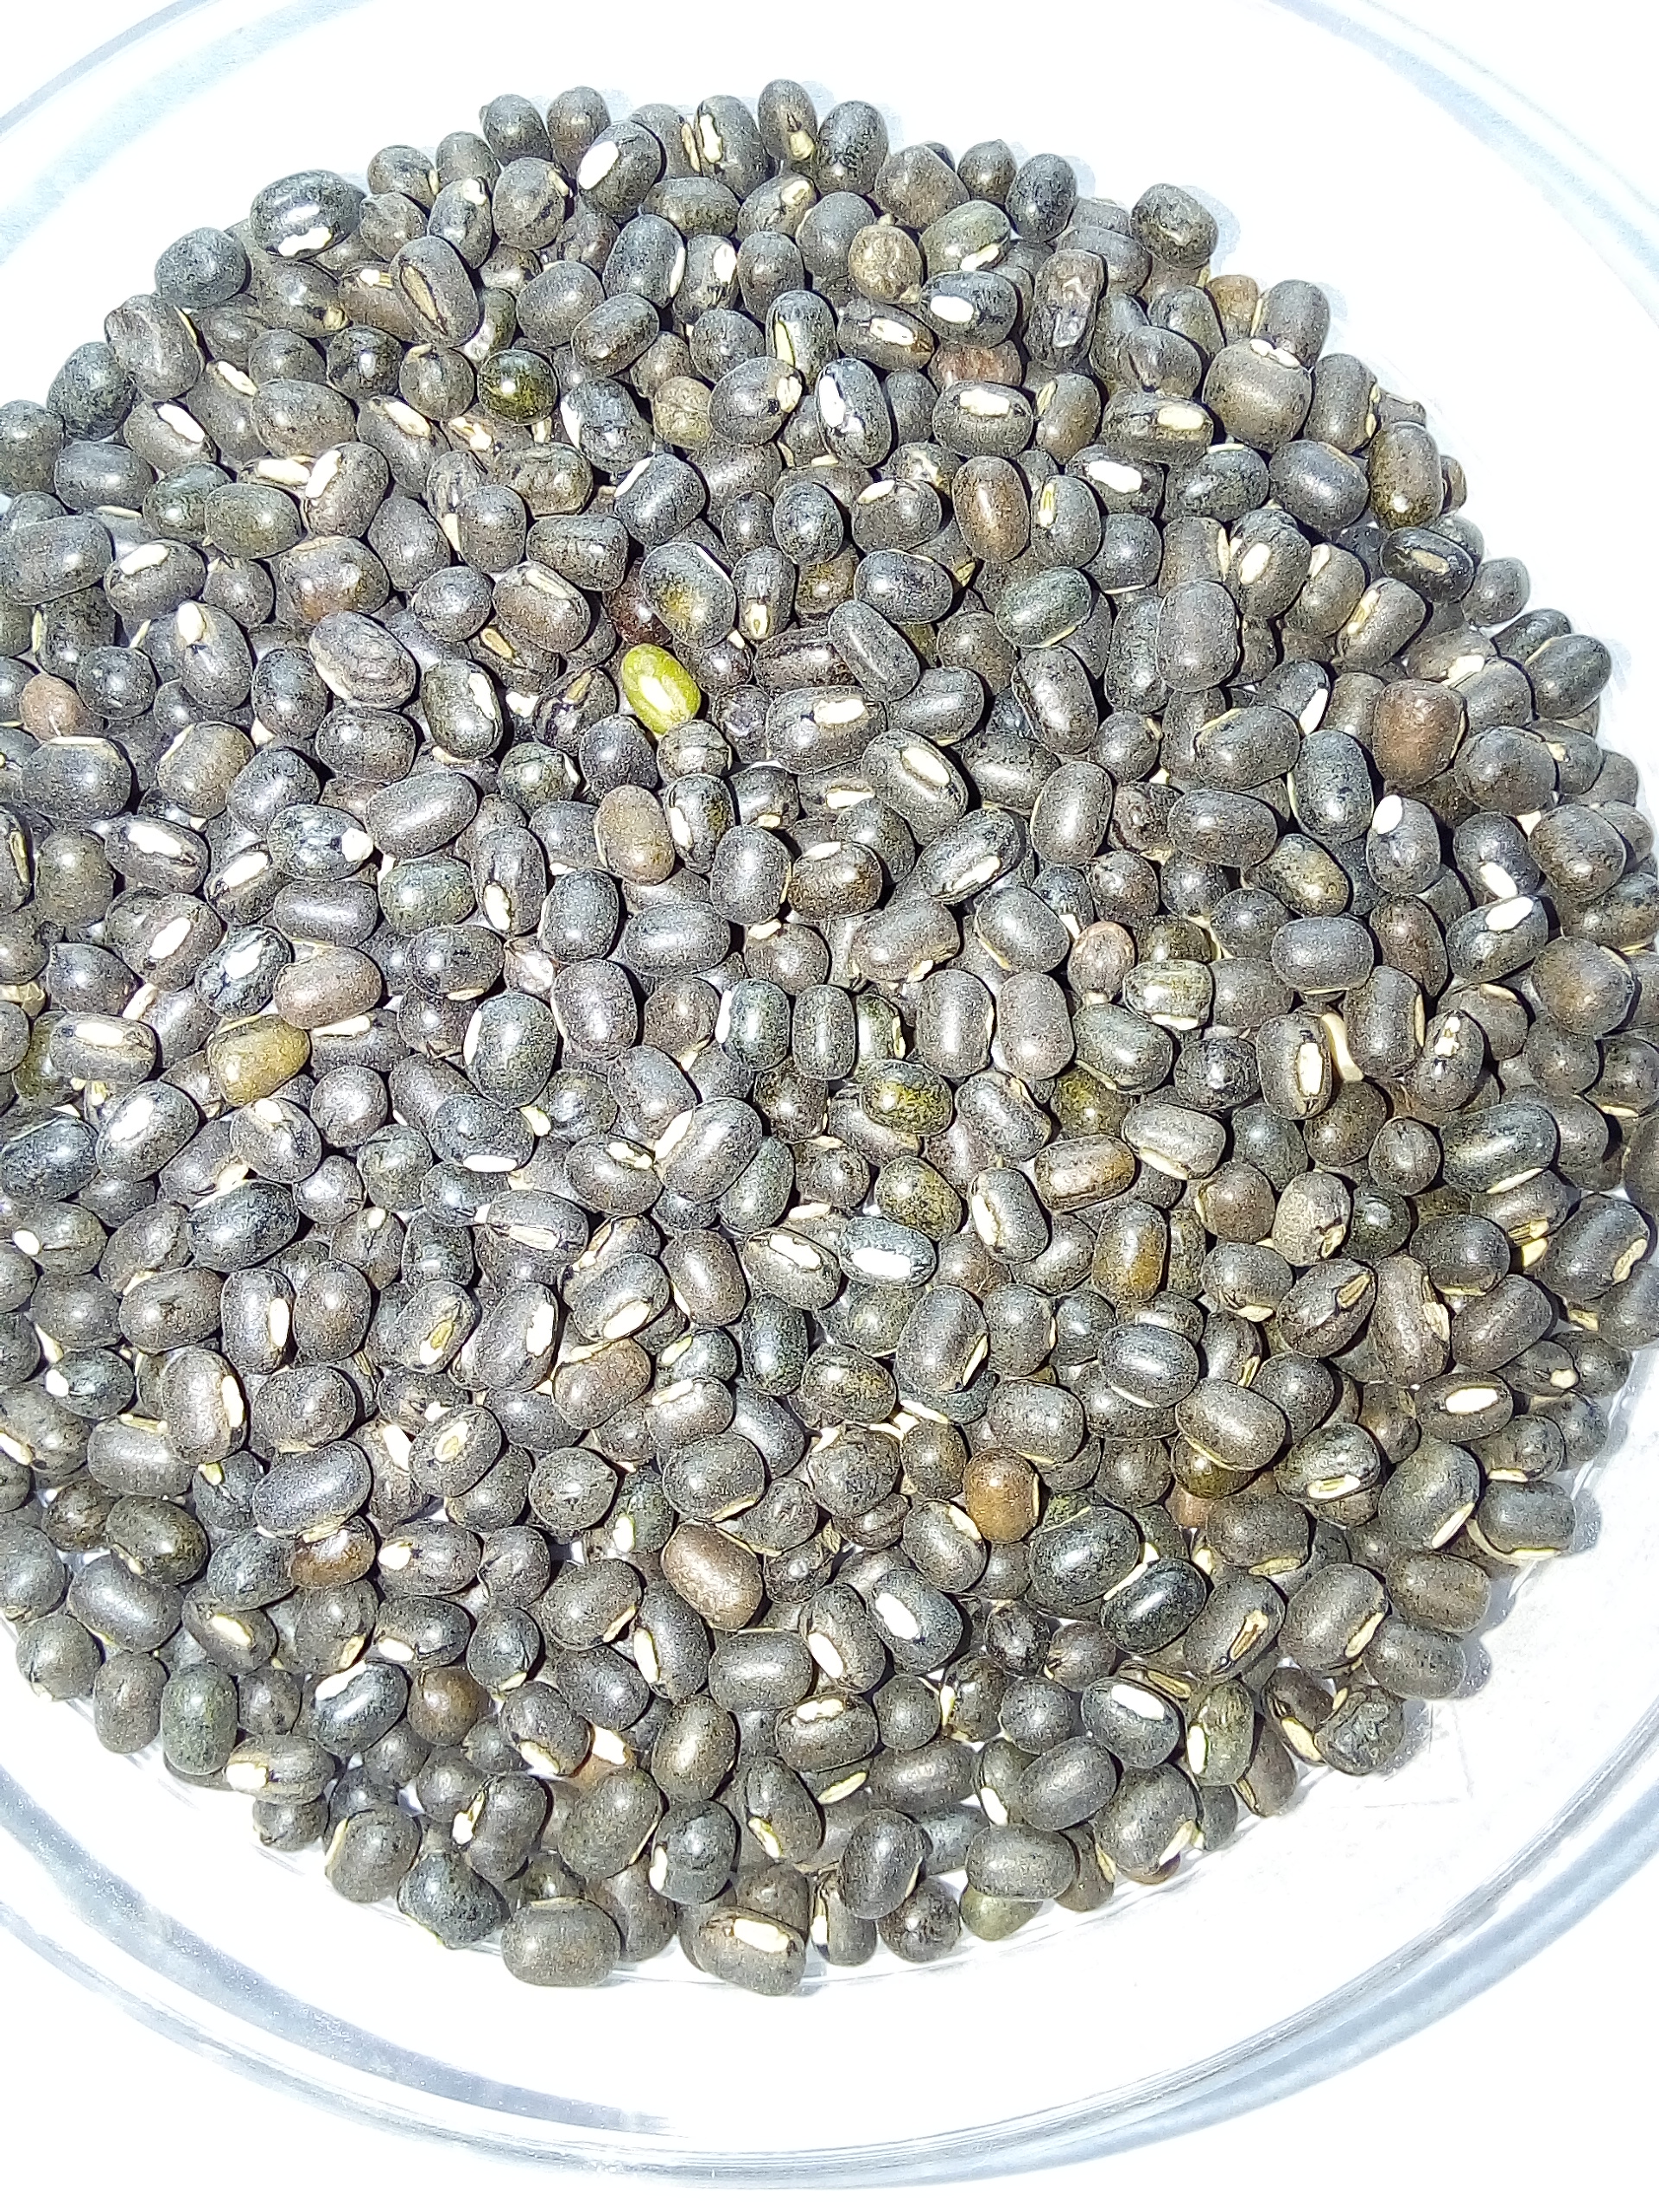
Rice seed variety: Unknown